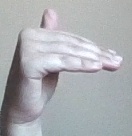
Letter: khaa